Our Crowd

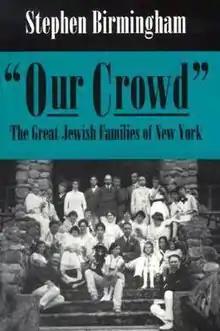
Softcover edition

Our Crowd: The Great Jewish Families of New York (1967) is a history book by American writer Stephen Birmingham. The book documents the lives of prominent New York Jewish families of the 19th century. Historian Louis Auchincloss called it "A fascinating and absorbing chapter of New York social and financial history. ... " It has been reprinted 14 times as of 2007.